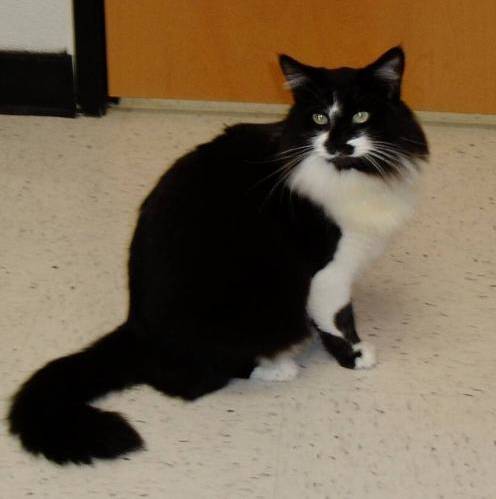
Label: cat